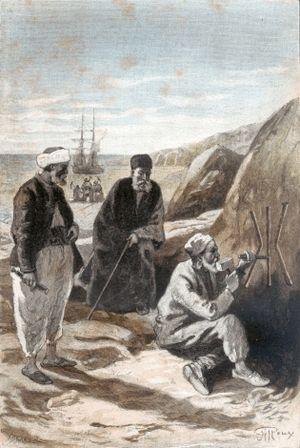
Mirifiques Aventures de maître Antifer est un roman de Jules Verne, paru en 1894.